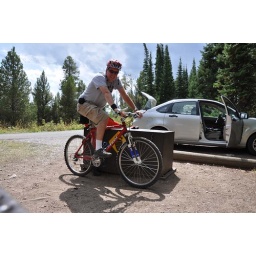
Me, mountain bike in my campsite at Lake Jenny, Grand Teton National Park, WY